Telehack

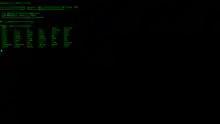
Telehack open in a web browser

Telehack is an online simulation of a stylized interface for ARPANET and Usenet, created anonymously in 2010. It is a full multi-user simulation, including 26,600+ simulated hosts with systems, directories, games, thousands of files, programs, and Bulletin Board Systems (BBS) spanning the years 1985 to 1990.